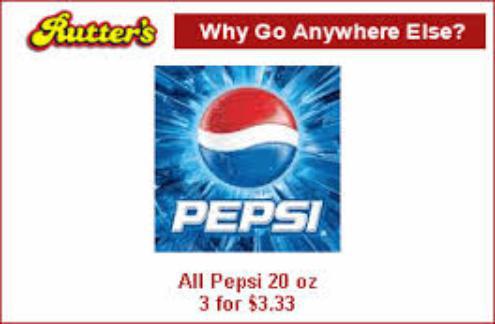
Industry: Food